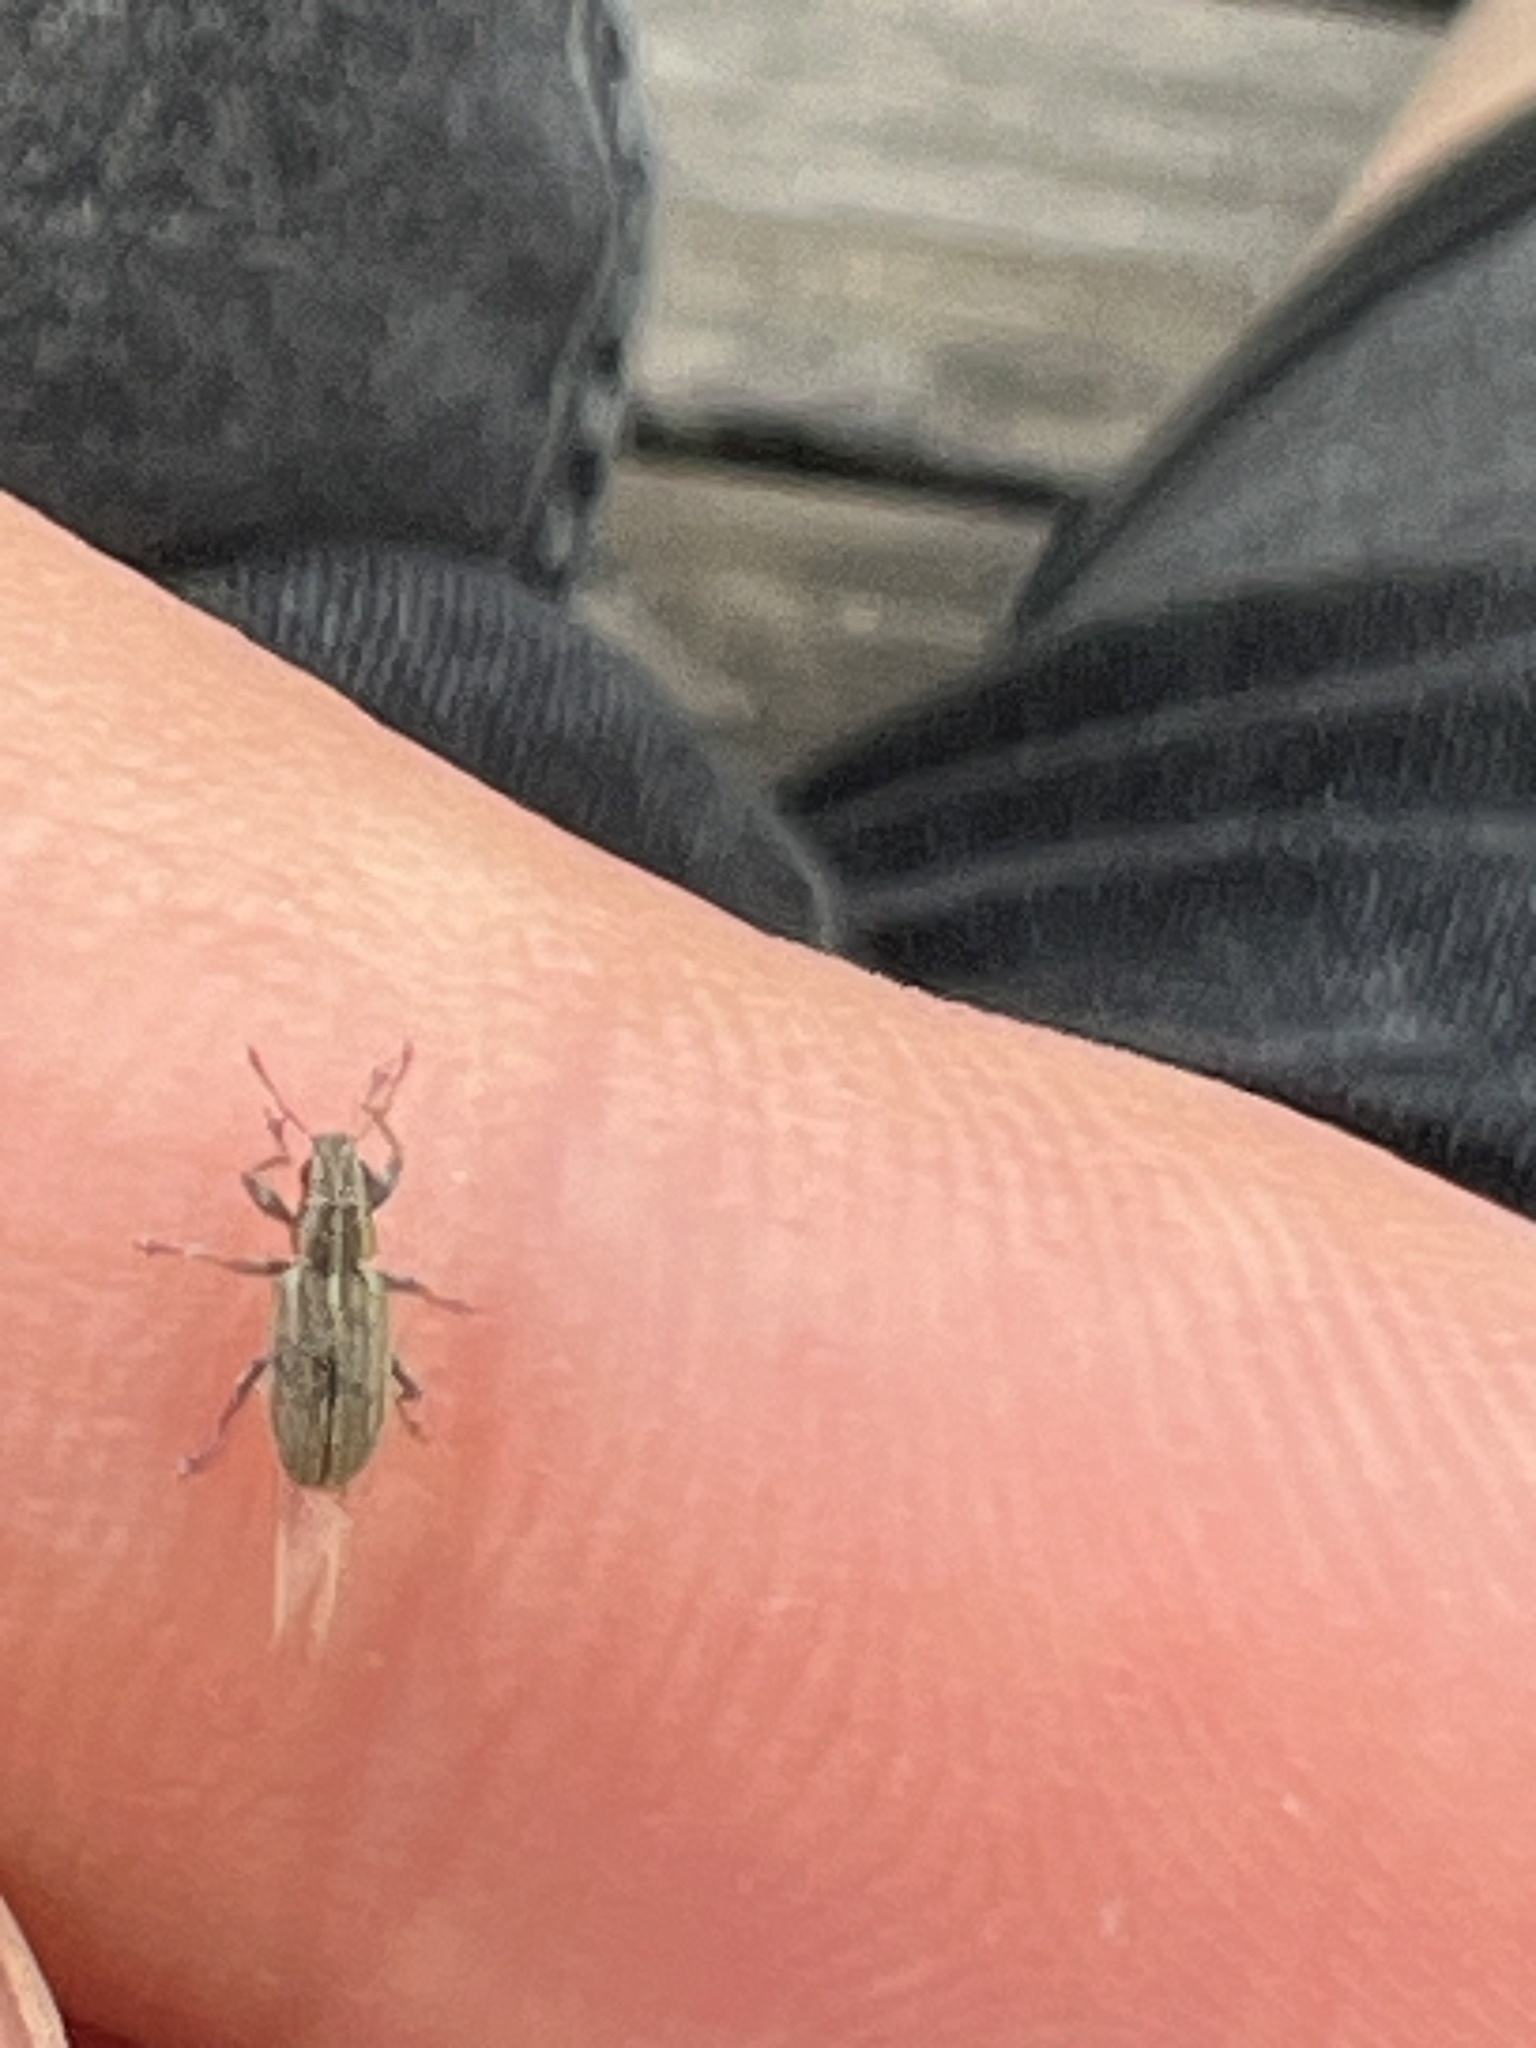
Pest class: pea_leaf_weevil